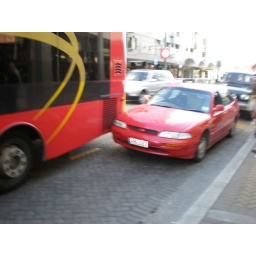
Bus observed in Ch-ch with car in bus stop